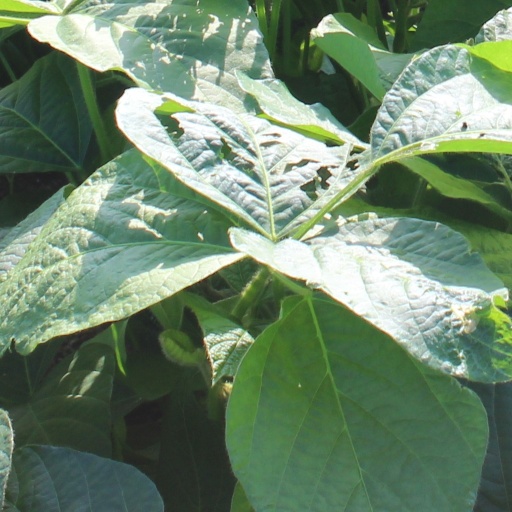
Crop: soybean